Cummins B Series engine

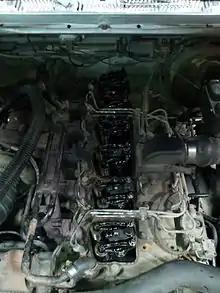
5.9L 6BT Cummins in 1991 Dodge RAM with the valve covers removed exposing the valvetrain

The 5.9 L Cummins, also known as the "12-Valve" Cummins was the first member of the Cummins B-Series to be used in a light truck vehicle. The 6BT used Bosch fuel systems, injector, and VE rotary pump and P7100 inline injection pumps. Some early 6BTs were supplied with CAV rotary pumps instead, before the Bosch system became the sole standard. This engine started life in 1984 designed as an agricultural engine, for use in Case agricultural equipment.